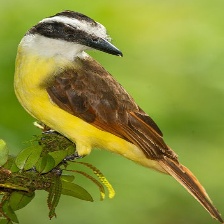
Species: GREAT KISKADEE
Scientific name: PITANGUS SULPHURATUS